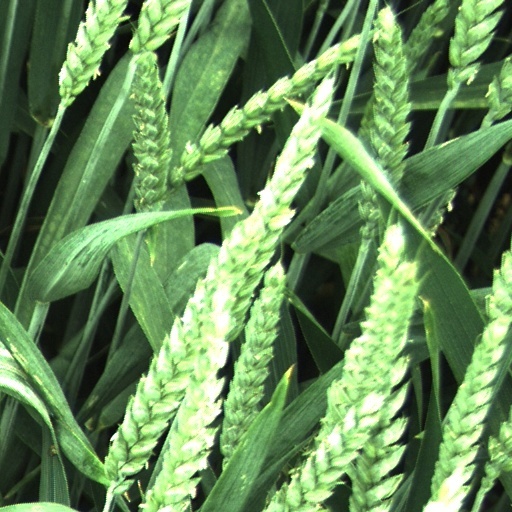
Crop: wheat